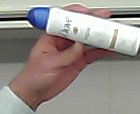
Product: dove_spray